Šabac

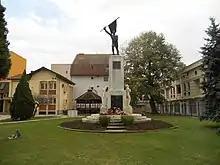
Monument dedicated to the victims of the Balkan Wars and World War I

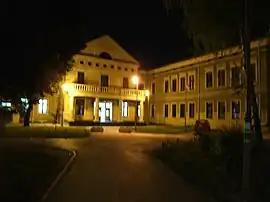
Šabac Grammar School

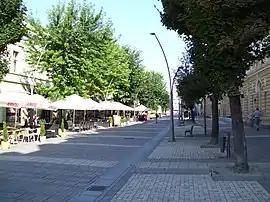
Gospodar Jevremova Street in Šabac

The Ruma-Šabac motorway, with a new 1,300-metre bridge on the Sava River, connects Srem and Mačva and was completed on time. The freeway from Ruma to Šabac is 24.6 kilometres long, including the Sava bridge and its related parts. This includes 440 meters connected to the Fruška Gora Corridor, 22.08 kilometers of road, the 1.335-kilometer-long Sava Bridge, and 700 meters of section 3 leading to the Drenovac Interchange.